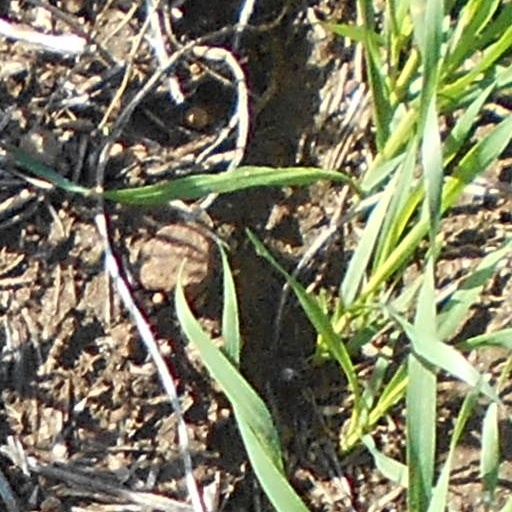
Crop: wheat